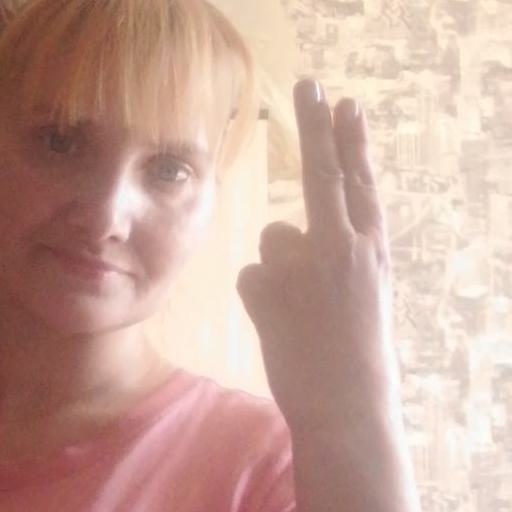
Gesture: two_up_inverted